Glencoe Ski area

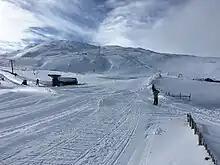
Plateau area of the mountain

The car park is at the base of Meall a' Bhuiridh at . Snowsports facilities are reached via the Access chair lift which lifts to the plateau station at . During the winter, snowsports lessons, sledging and lift accessed hiking is available. The chairlift runs throughout the year, providing access to the mountain in summer for tourists, climbers, hikers and mountain bikers. A range of cross country and downhill mountain bike trails and bike, helmet and armour rental are available as are snow-tubing sessions on the plastic slope at the base of the mountain. The UK's highest disc golf course is due to open in Summer 2023, accessed via the main access chairlift.